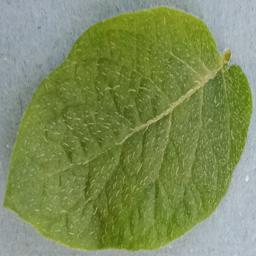
Etiqueta: Sana